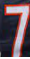
Number: 7